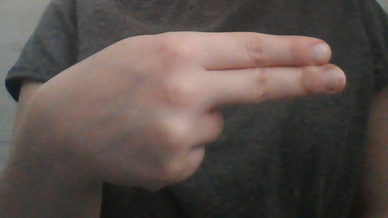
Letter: ain